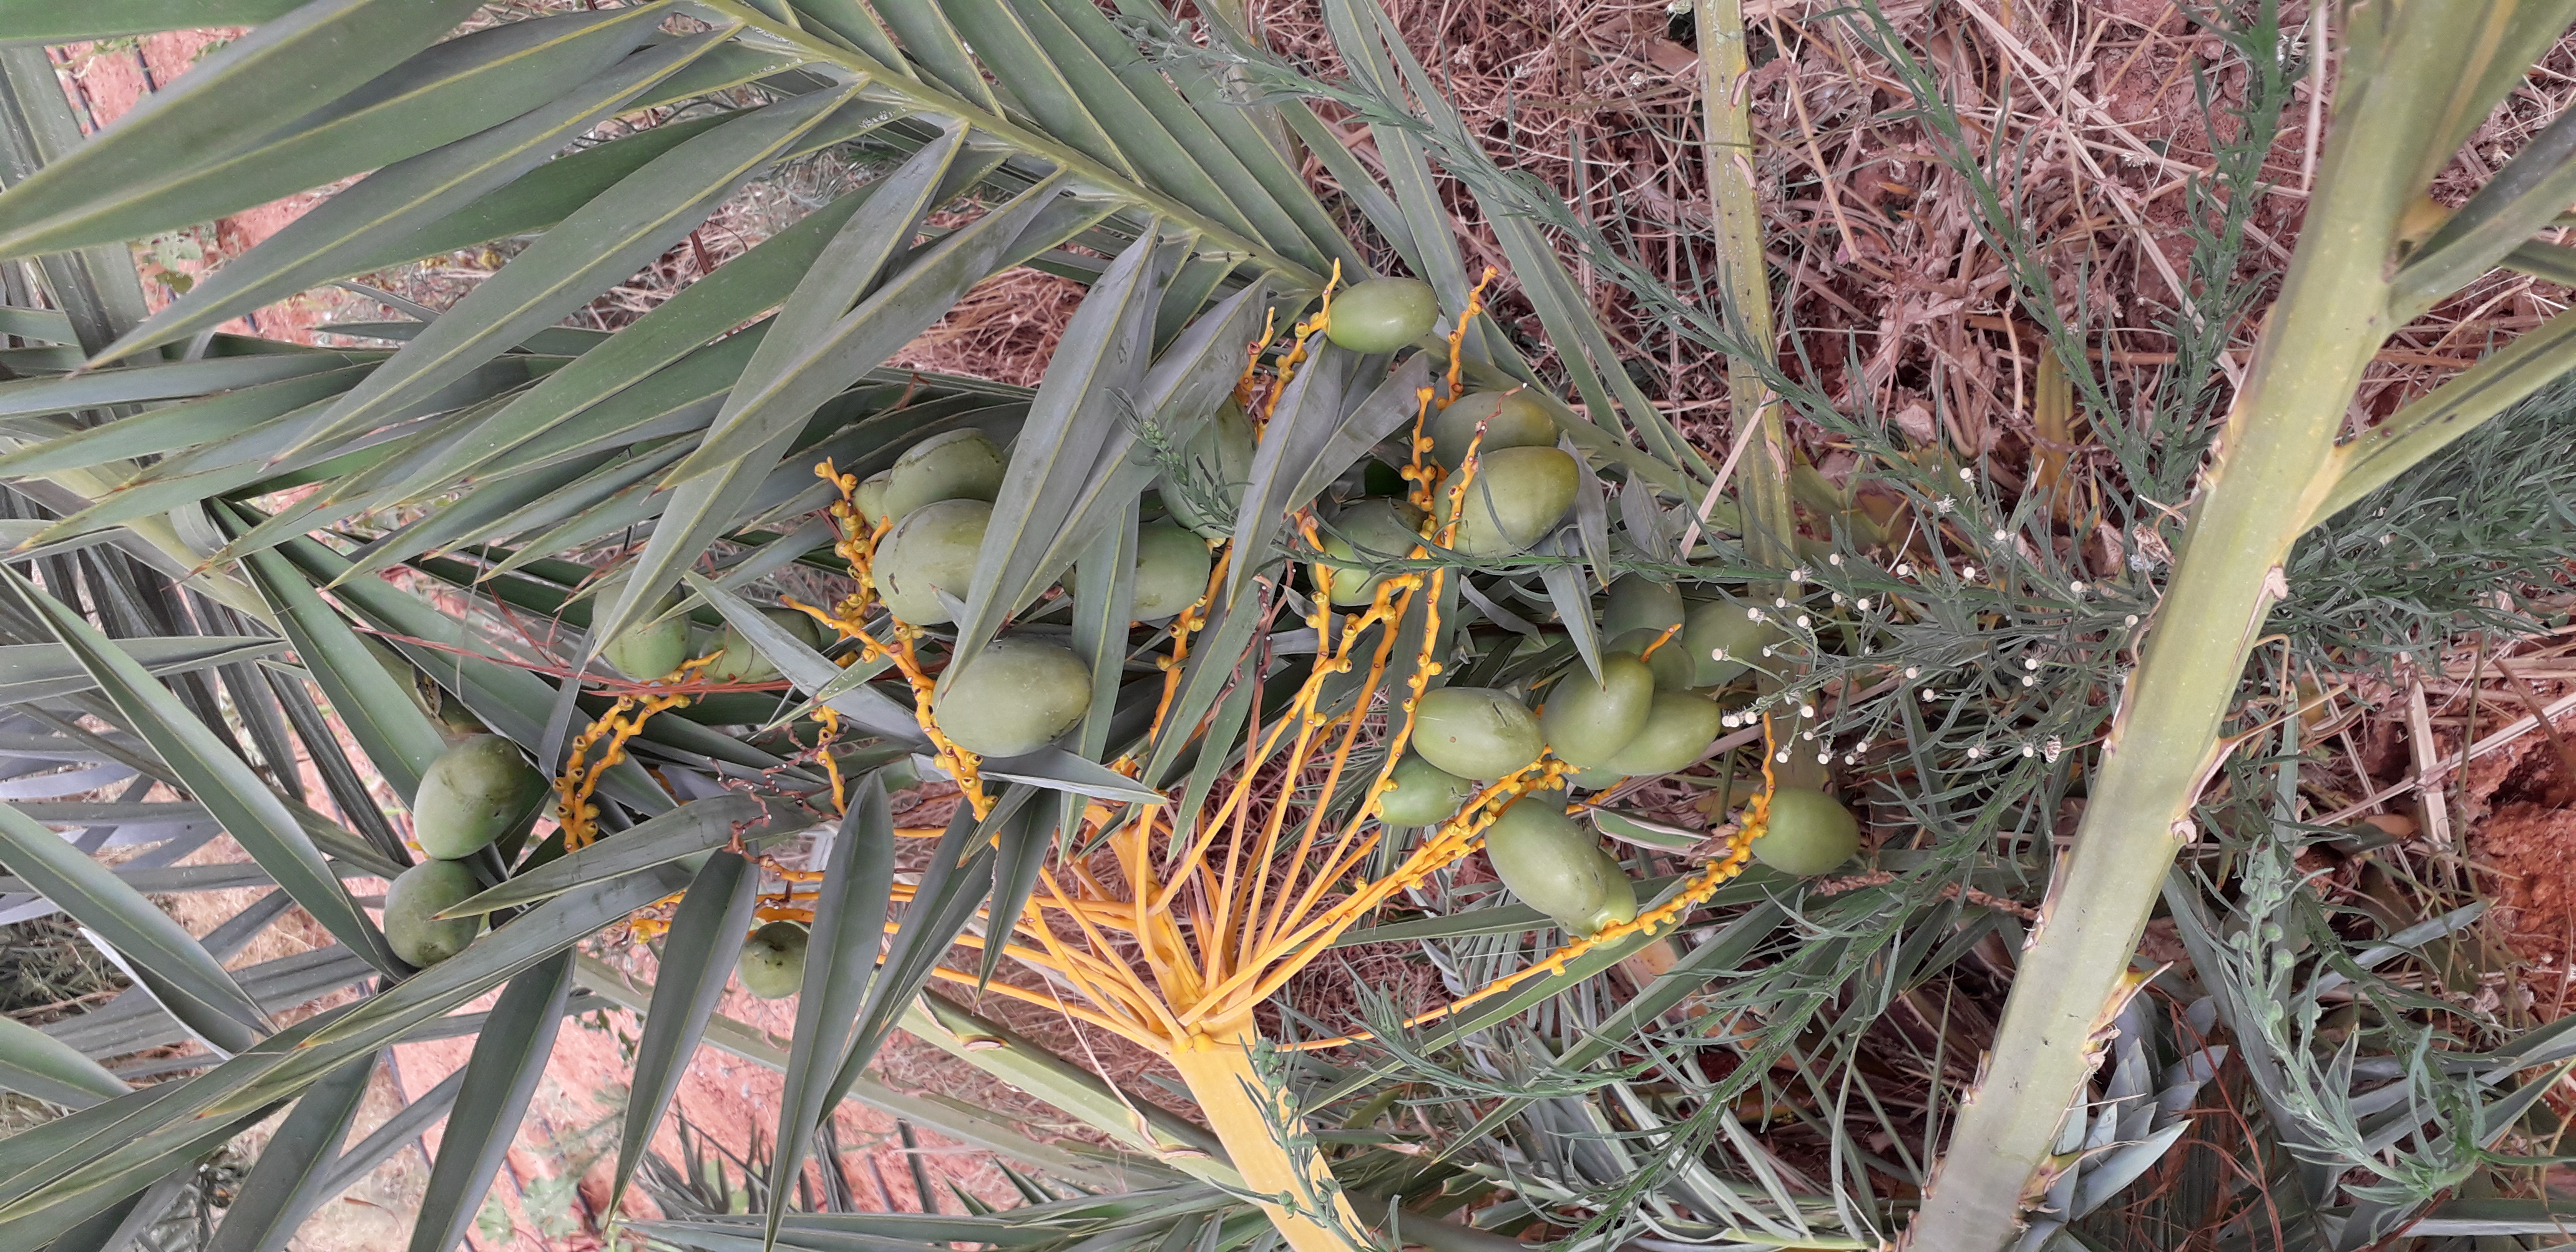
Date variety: Boumajhoul